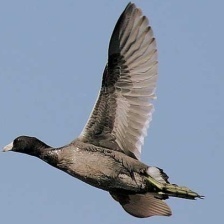
Species: AMERICAN COOT
Scientific name: FULICA AMERICANA